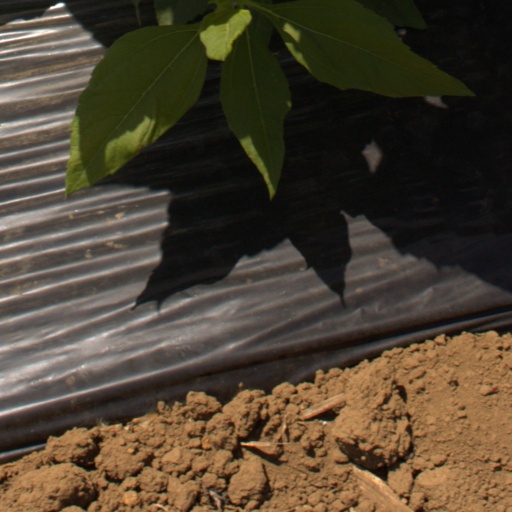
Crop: Jerusalem artichoke